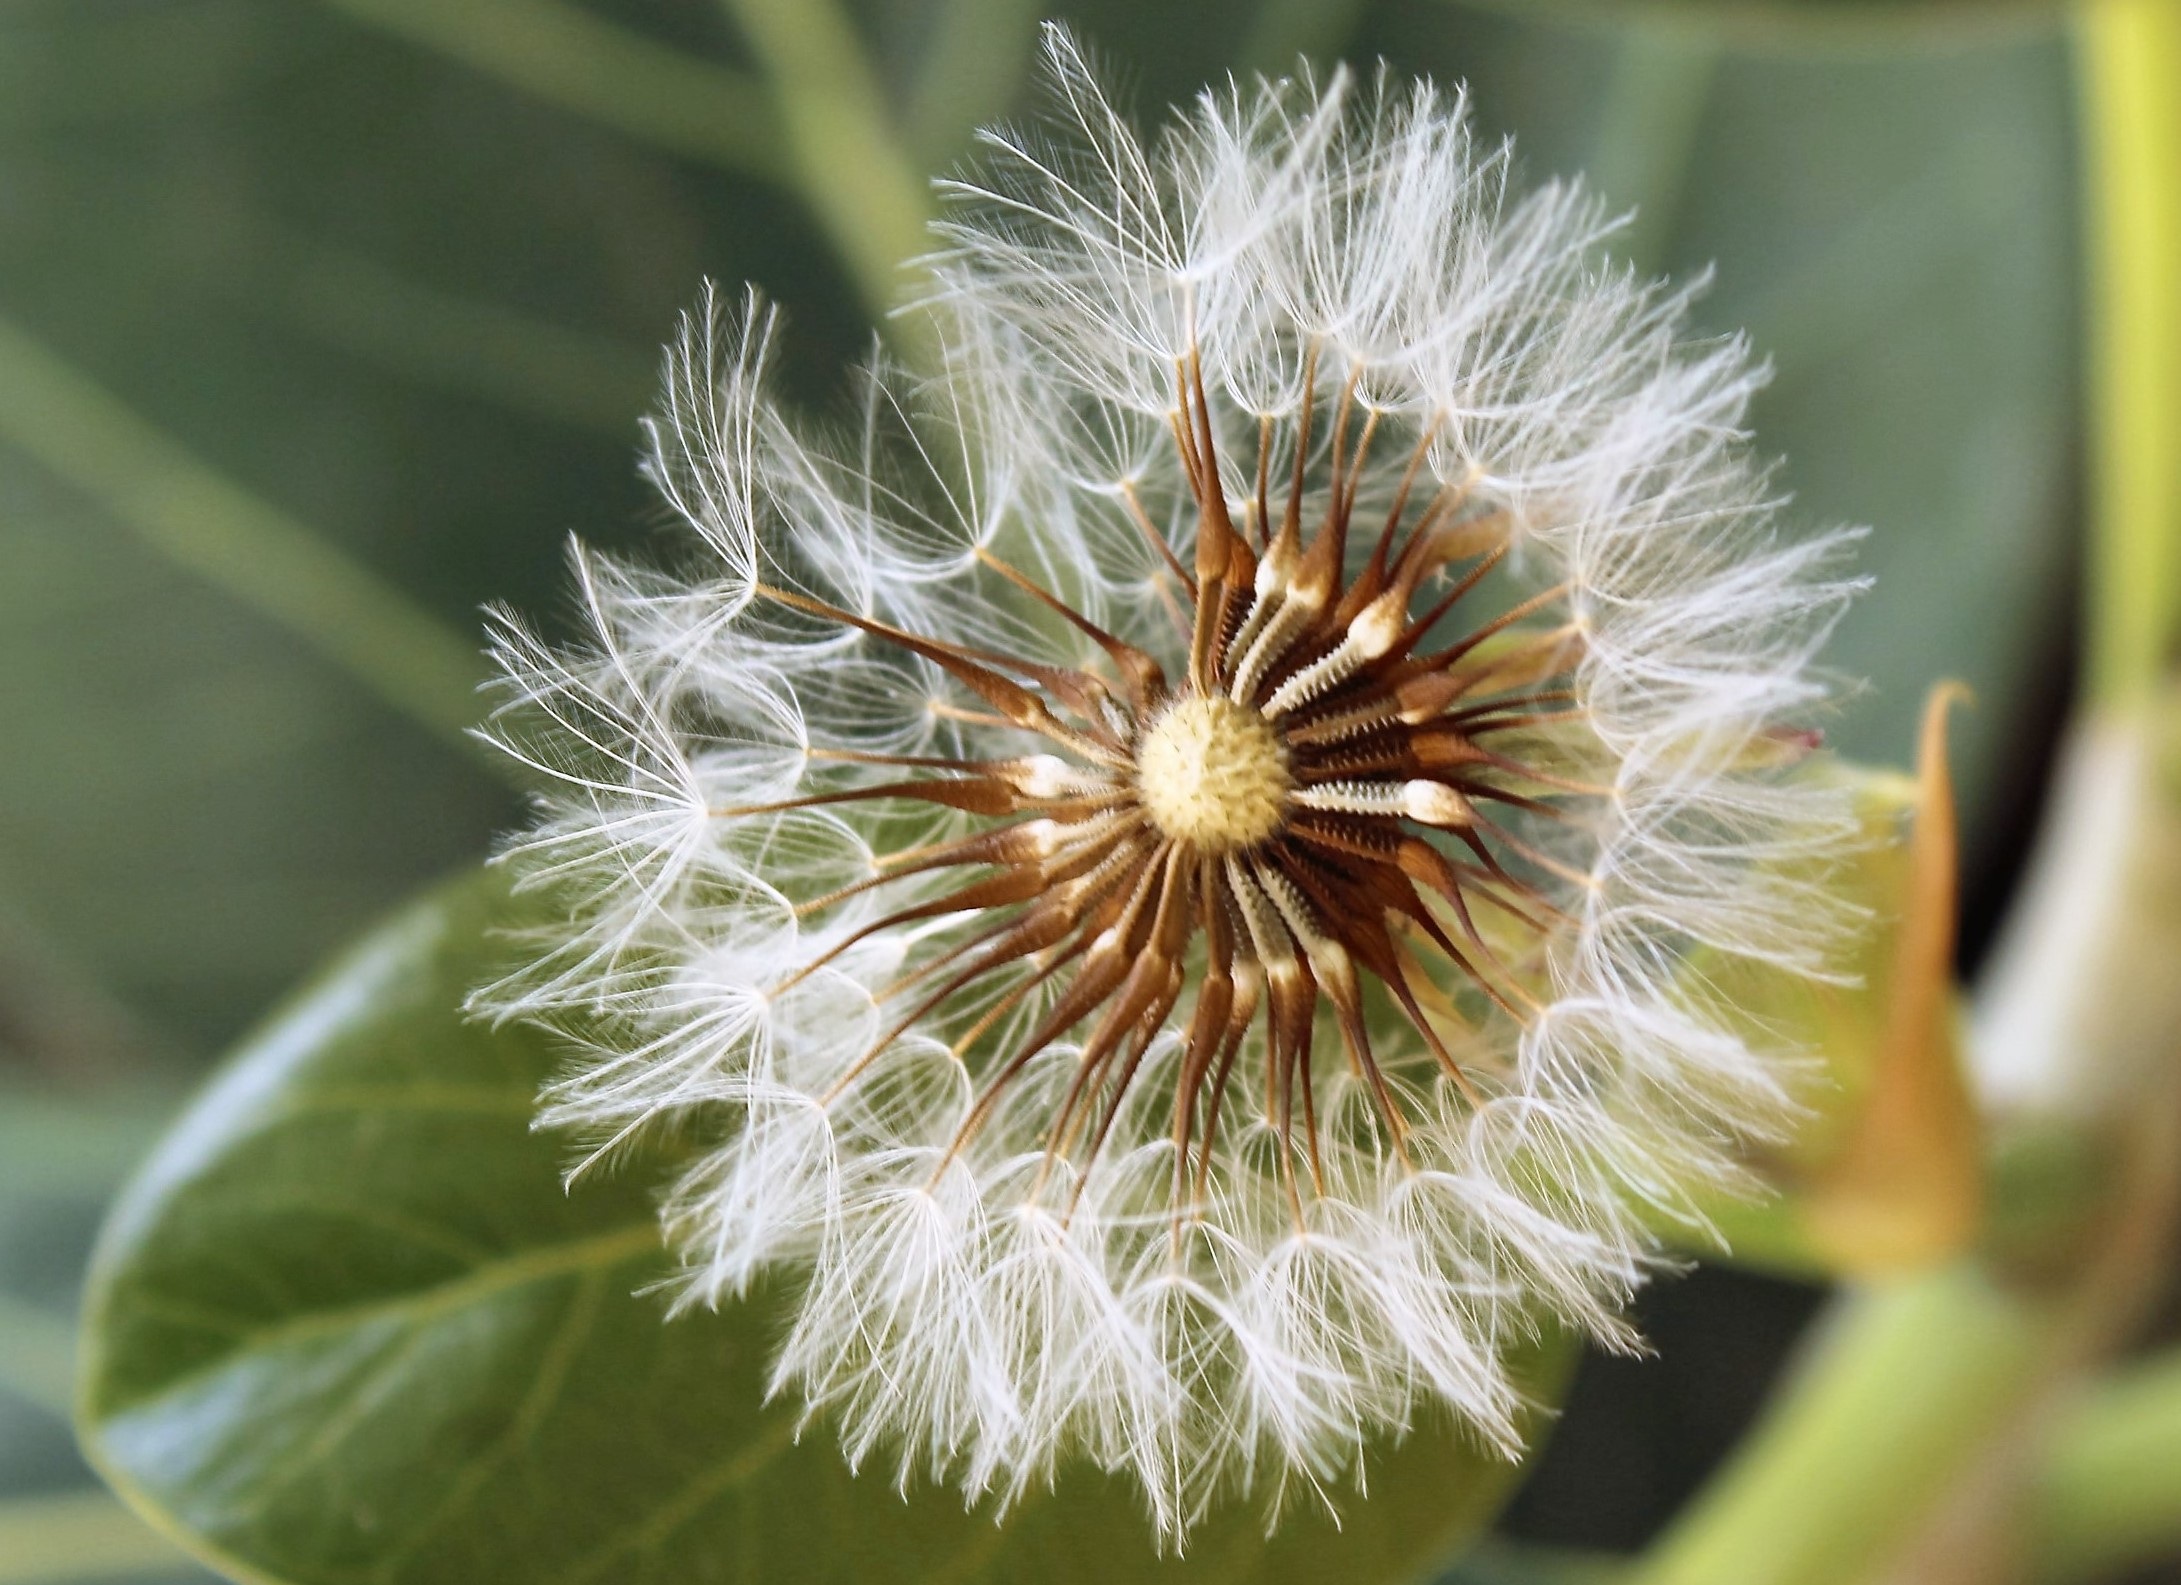
nature, plant, photography, dandelion, flower, petal, green, produce, botany, flora, wildflower, close up, thistle, macro photography, flowering plant, daisy family, fragility, plant stem, land plant, thorns spines and prickles